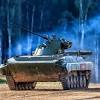
Label: BMP-1